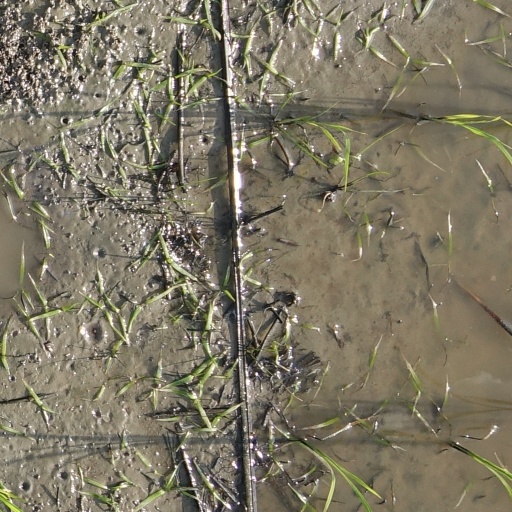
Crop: rice